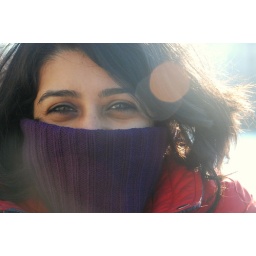
We're just two lost souls swimming in a fish bowl, year after year... How I wish you were here.